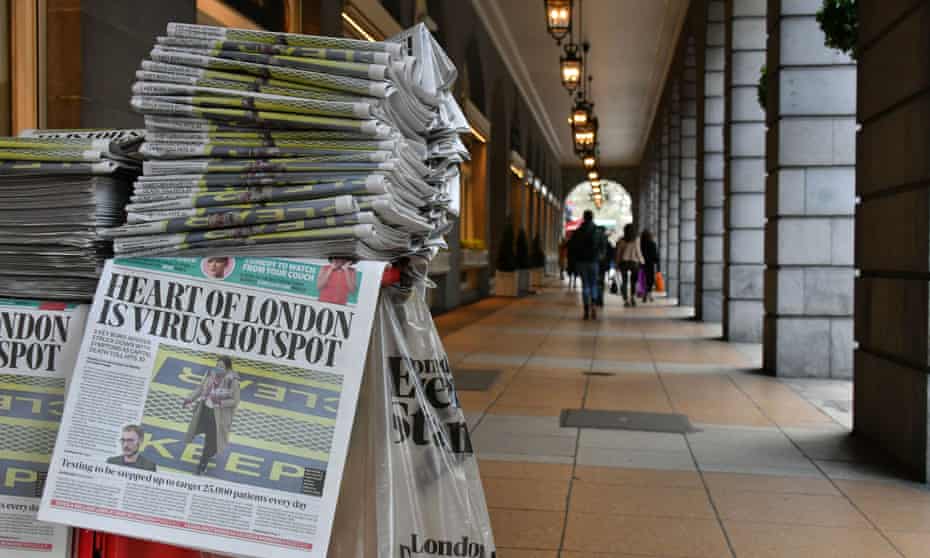
Label: paper